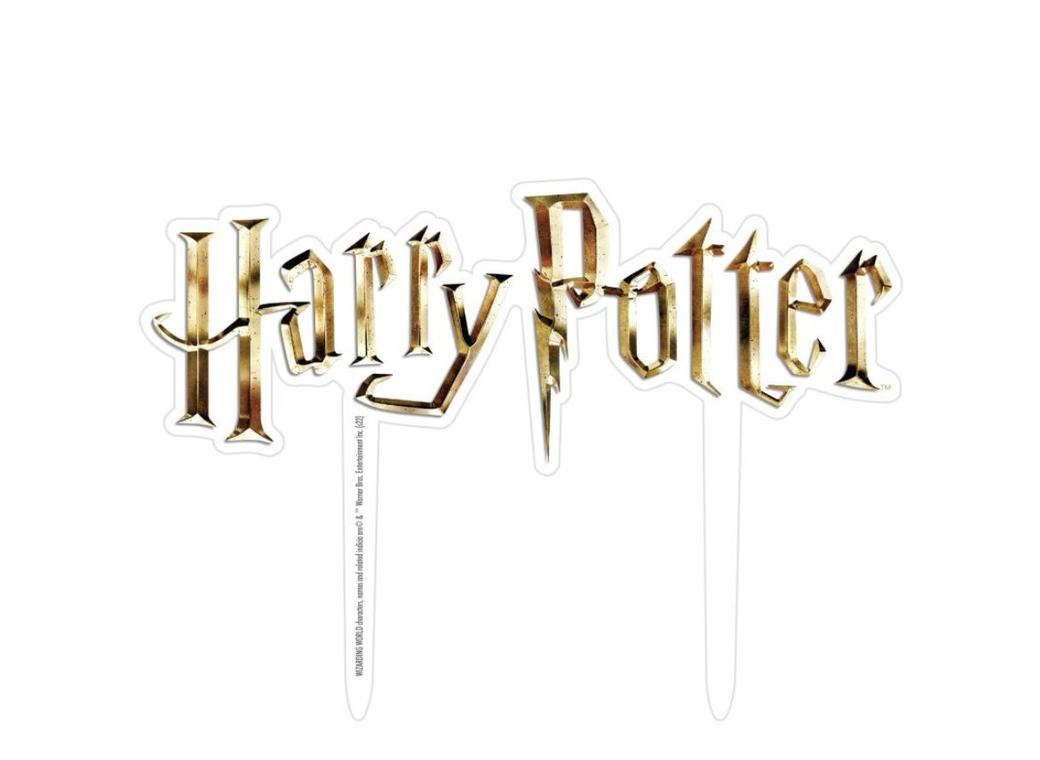
Harry Potter Acrylic Cake Topper
The perfect finishing touch to your Harry Potter cake! This Harry Potter Cake Topper features the iconic Harery Potter font printed on clear acrylic. Dimensions: 17cm W x 11cm H (including pick). Remove the protective plastic film from front & back & gently hand wash before every use.
Brand: Sweet Pea Parties
Category: Home & Garden > Kitchen & Dining > Kitchen Tools & Utensils > Cake Decorating Supplies